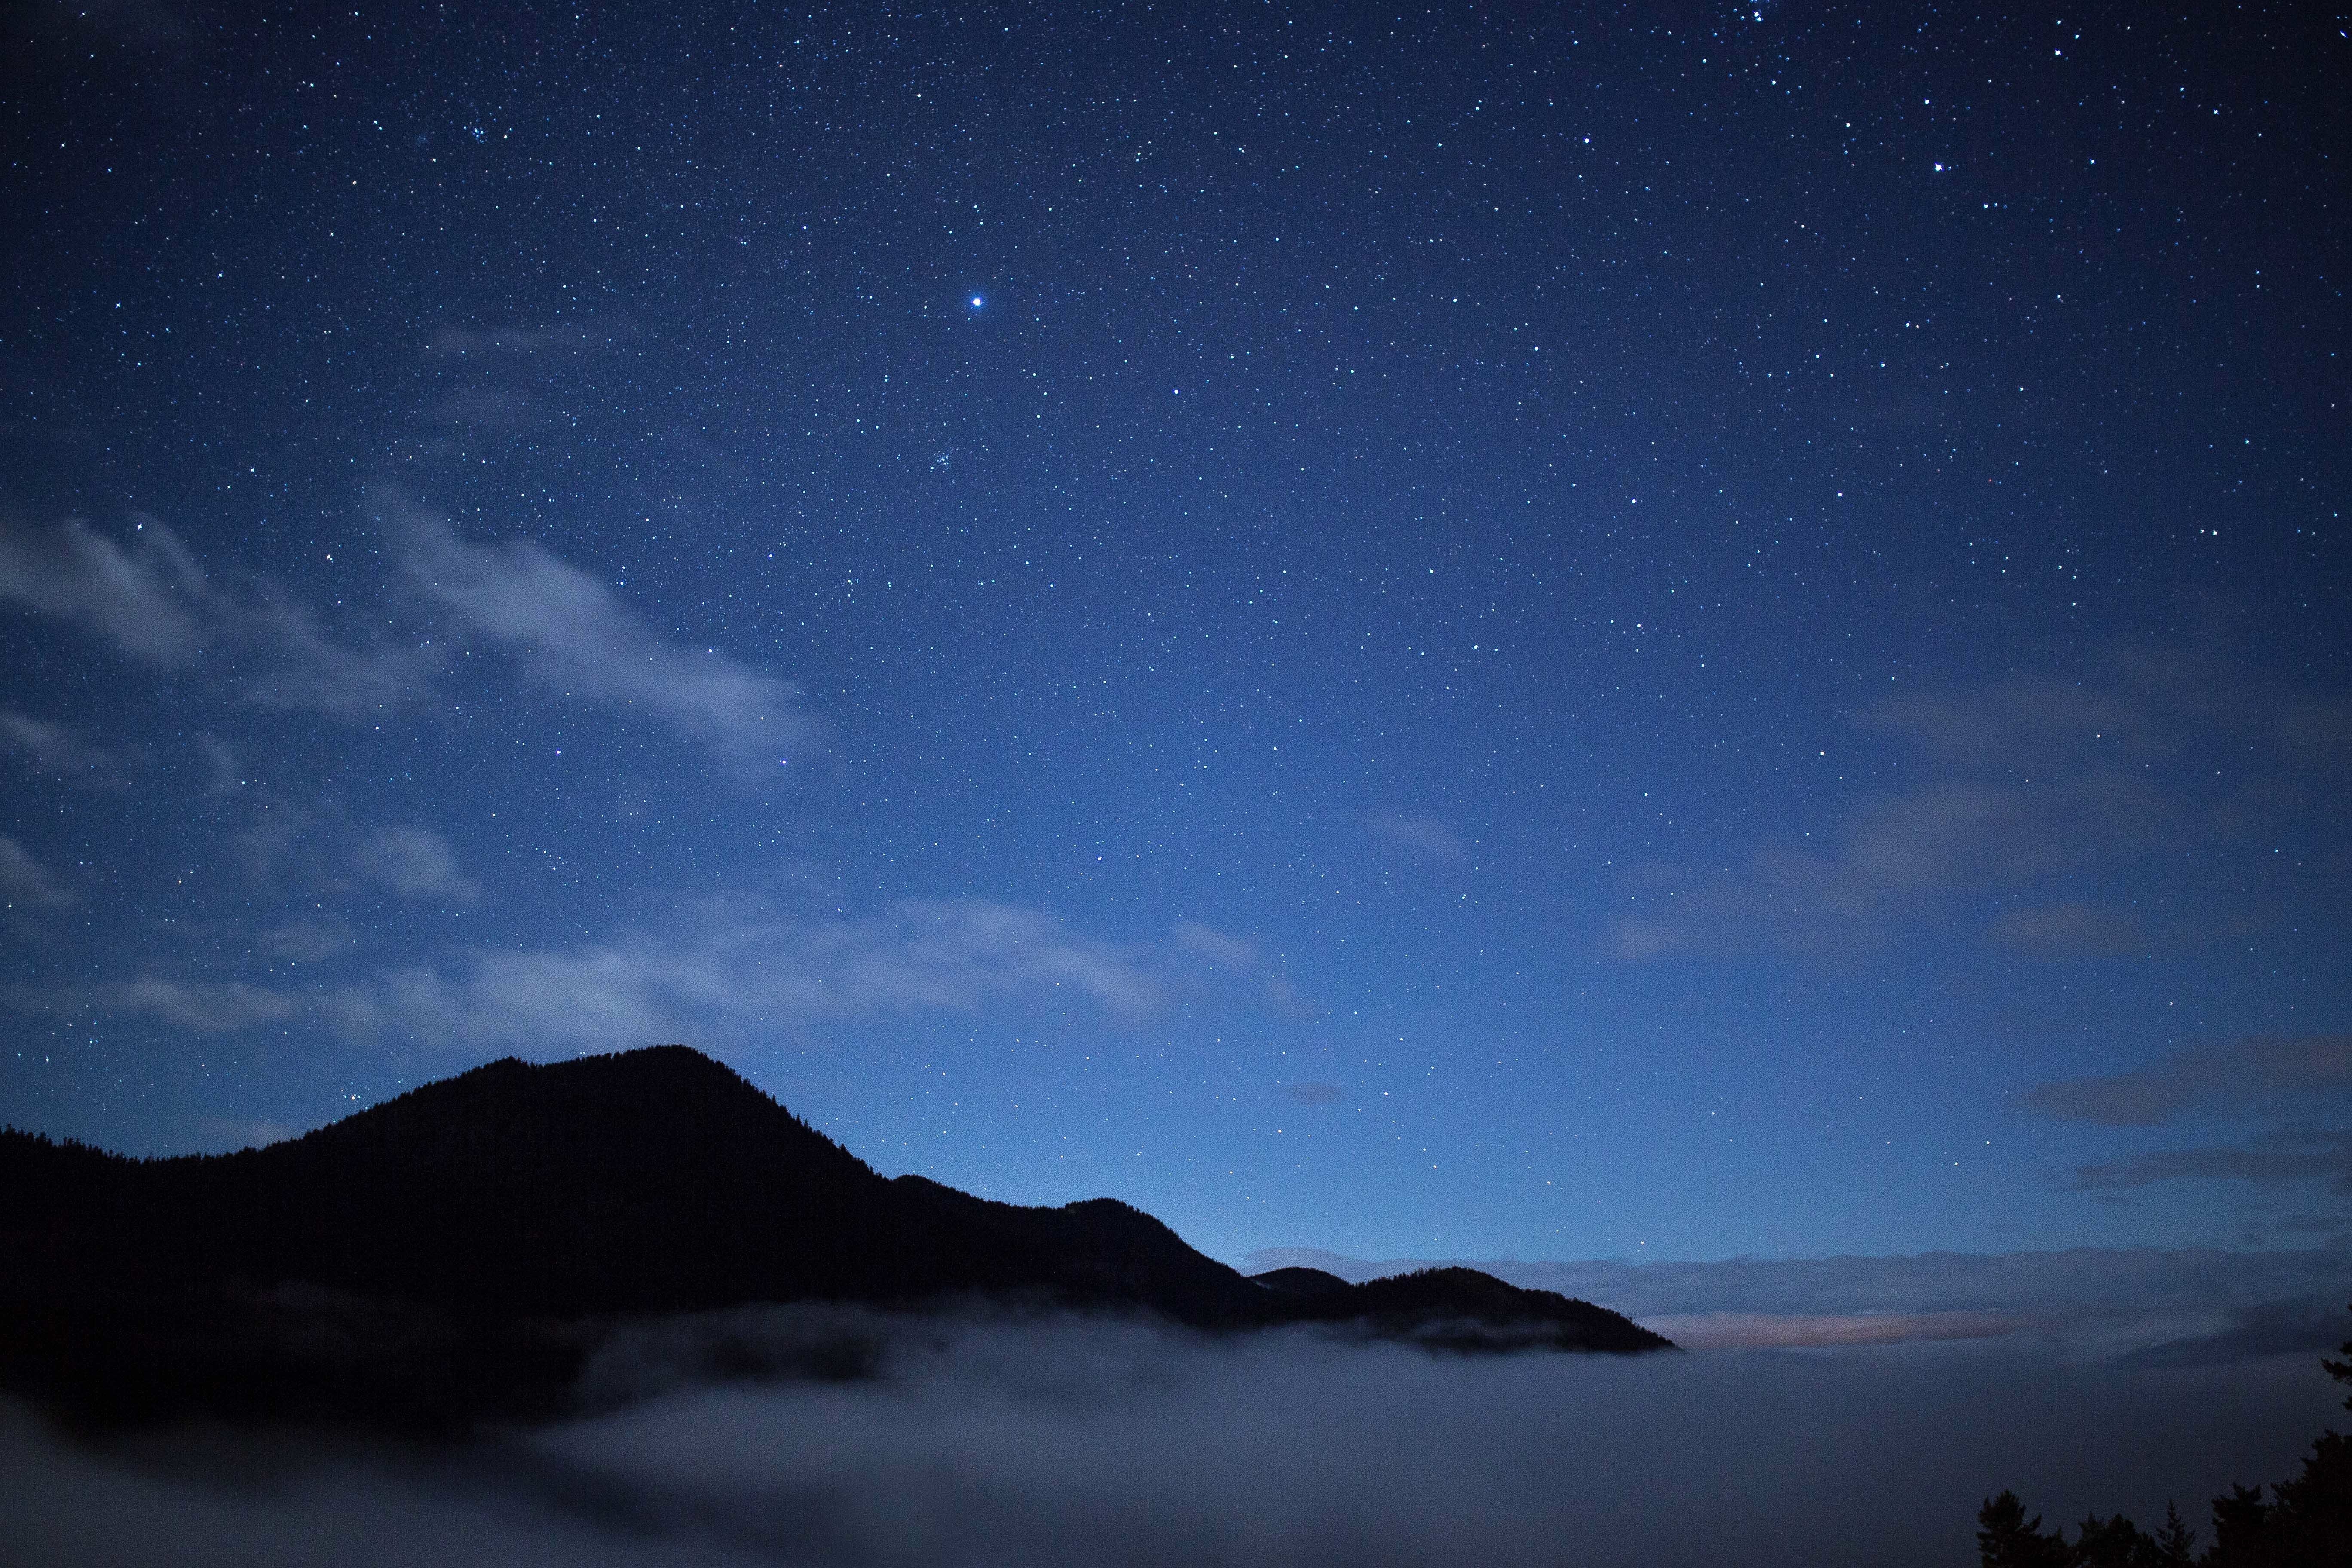
horizon, mountain, light, glowing, cloud, sky, fog, mist, night, star, dawn, atmosphere, dusk, heaven, shine, peaceful, calm, glow, darkness, night sky, mountain top, moon, twinkle, aurora, moonlight, glitter, motivation, starry, stellar, nighttime, astronomy, stars, universe, inspiration, heavenly, glimmer, astronomical object, inspire, atmospheric phenomenon, atmosphere of earth